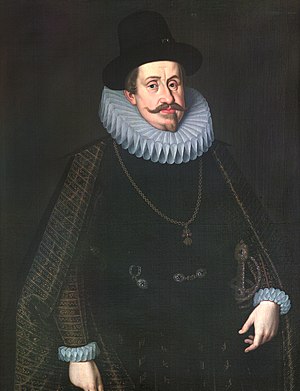
L'incoronazione di Poppea
Hertug Vincenzo Gonzaga var Monteverdis arbejdsgiver i årene i Mantova, hvor komponisten skrev sine tidlige operaer.
I kunstnerens opfattelse af hertugen af Mantova har han et spidst skæg, 'præstekrave' og brokadejakke samt en stav i sin højre hånd og et sværd i sin venstre. Hans våbenskjold ses øverst til venstre samt indskriften: "Vincentius Dux Mantua, Mont Ferrat 1600".
L'incoronazione di Poppea er en italiensk barokopera, der består af en prolog og tre akter. Den blev første gang opført i Venedig i karnevalssæsonen 1642-1643. Musikken, der tilskrives Claudio Monteverdi, er komponeret til en libretto af Giovanni Francesco Busenello.